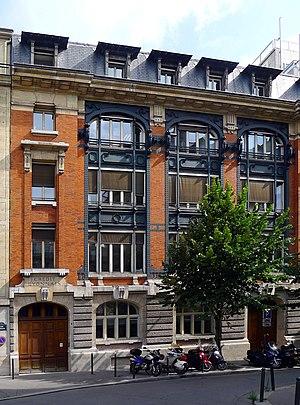
Rue Ménars (immeuble n°6) - Paris II This building is inscrit au titre des Monuments Historiques. It is indexed in the Base Mérimée, a database of architectural heritage maintained by the French Ministry of Culture,
La rue Ménars est une voie du 2ᵉ arrondissement de Paris, en France.